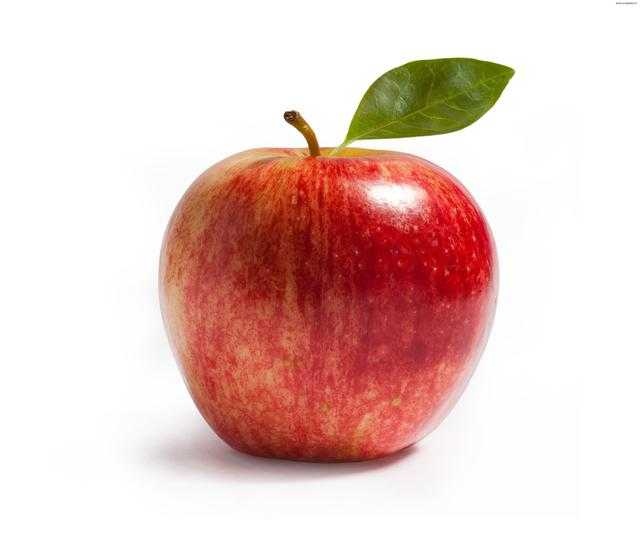
Label: Apple